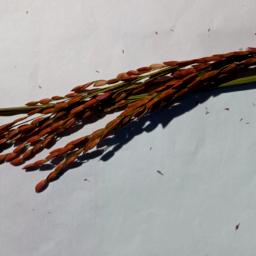
Label: Rice___Neck_Blast